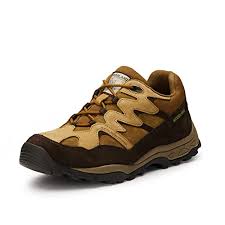
Label: Clog